Andrew Mellon

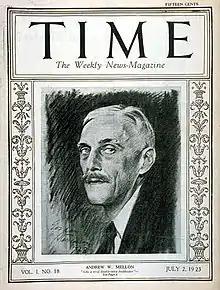
"Time" cover, July 2, 1923

Following Harding's victory in the 1920 presidential election, Harding considered various candidates for Secretary of the Treasury, including Frank Lowden, John W. Weeks, Charles Dawes, and, at the urging of Senator Knox, Andrew Mellon. By 1920, Mellon was little-known outside of banking circles, but his potential appointment to the cabinet received strong support from bankers and Pennsylvania Republican leaders like Knox, Senator Boies Penrose, and Governor Sproul. Mellon was reluctant to enter public life due to concerns about privacy and a belief that his ownership of various businesses, including Old Overholt distillery, would be a political liability. But Mellon also wanted to retire from active participation in business, and he saw a cabinet position as a prestigious capstone to his career.